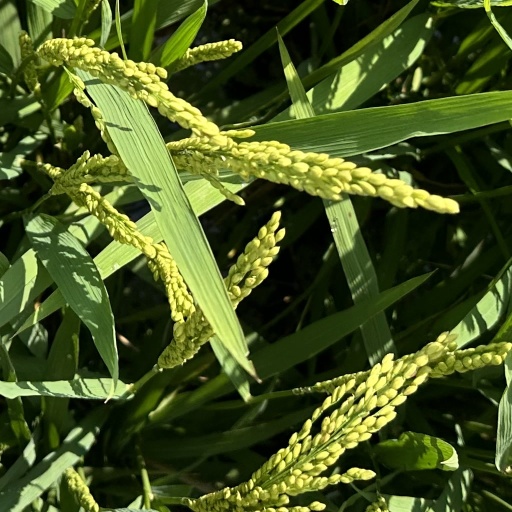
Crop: rice